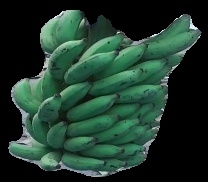
Variety: elakki-bale
Grade: grade3